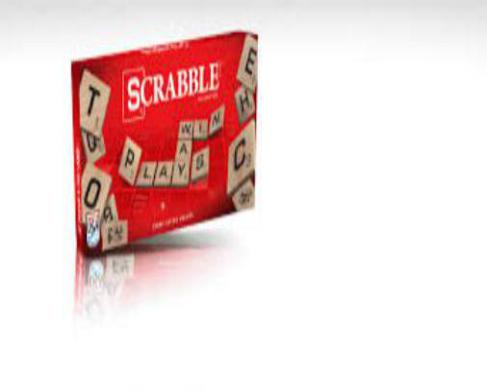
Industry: Leisure